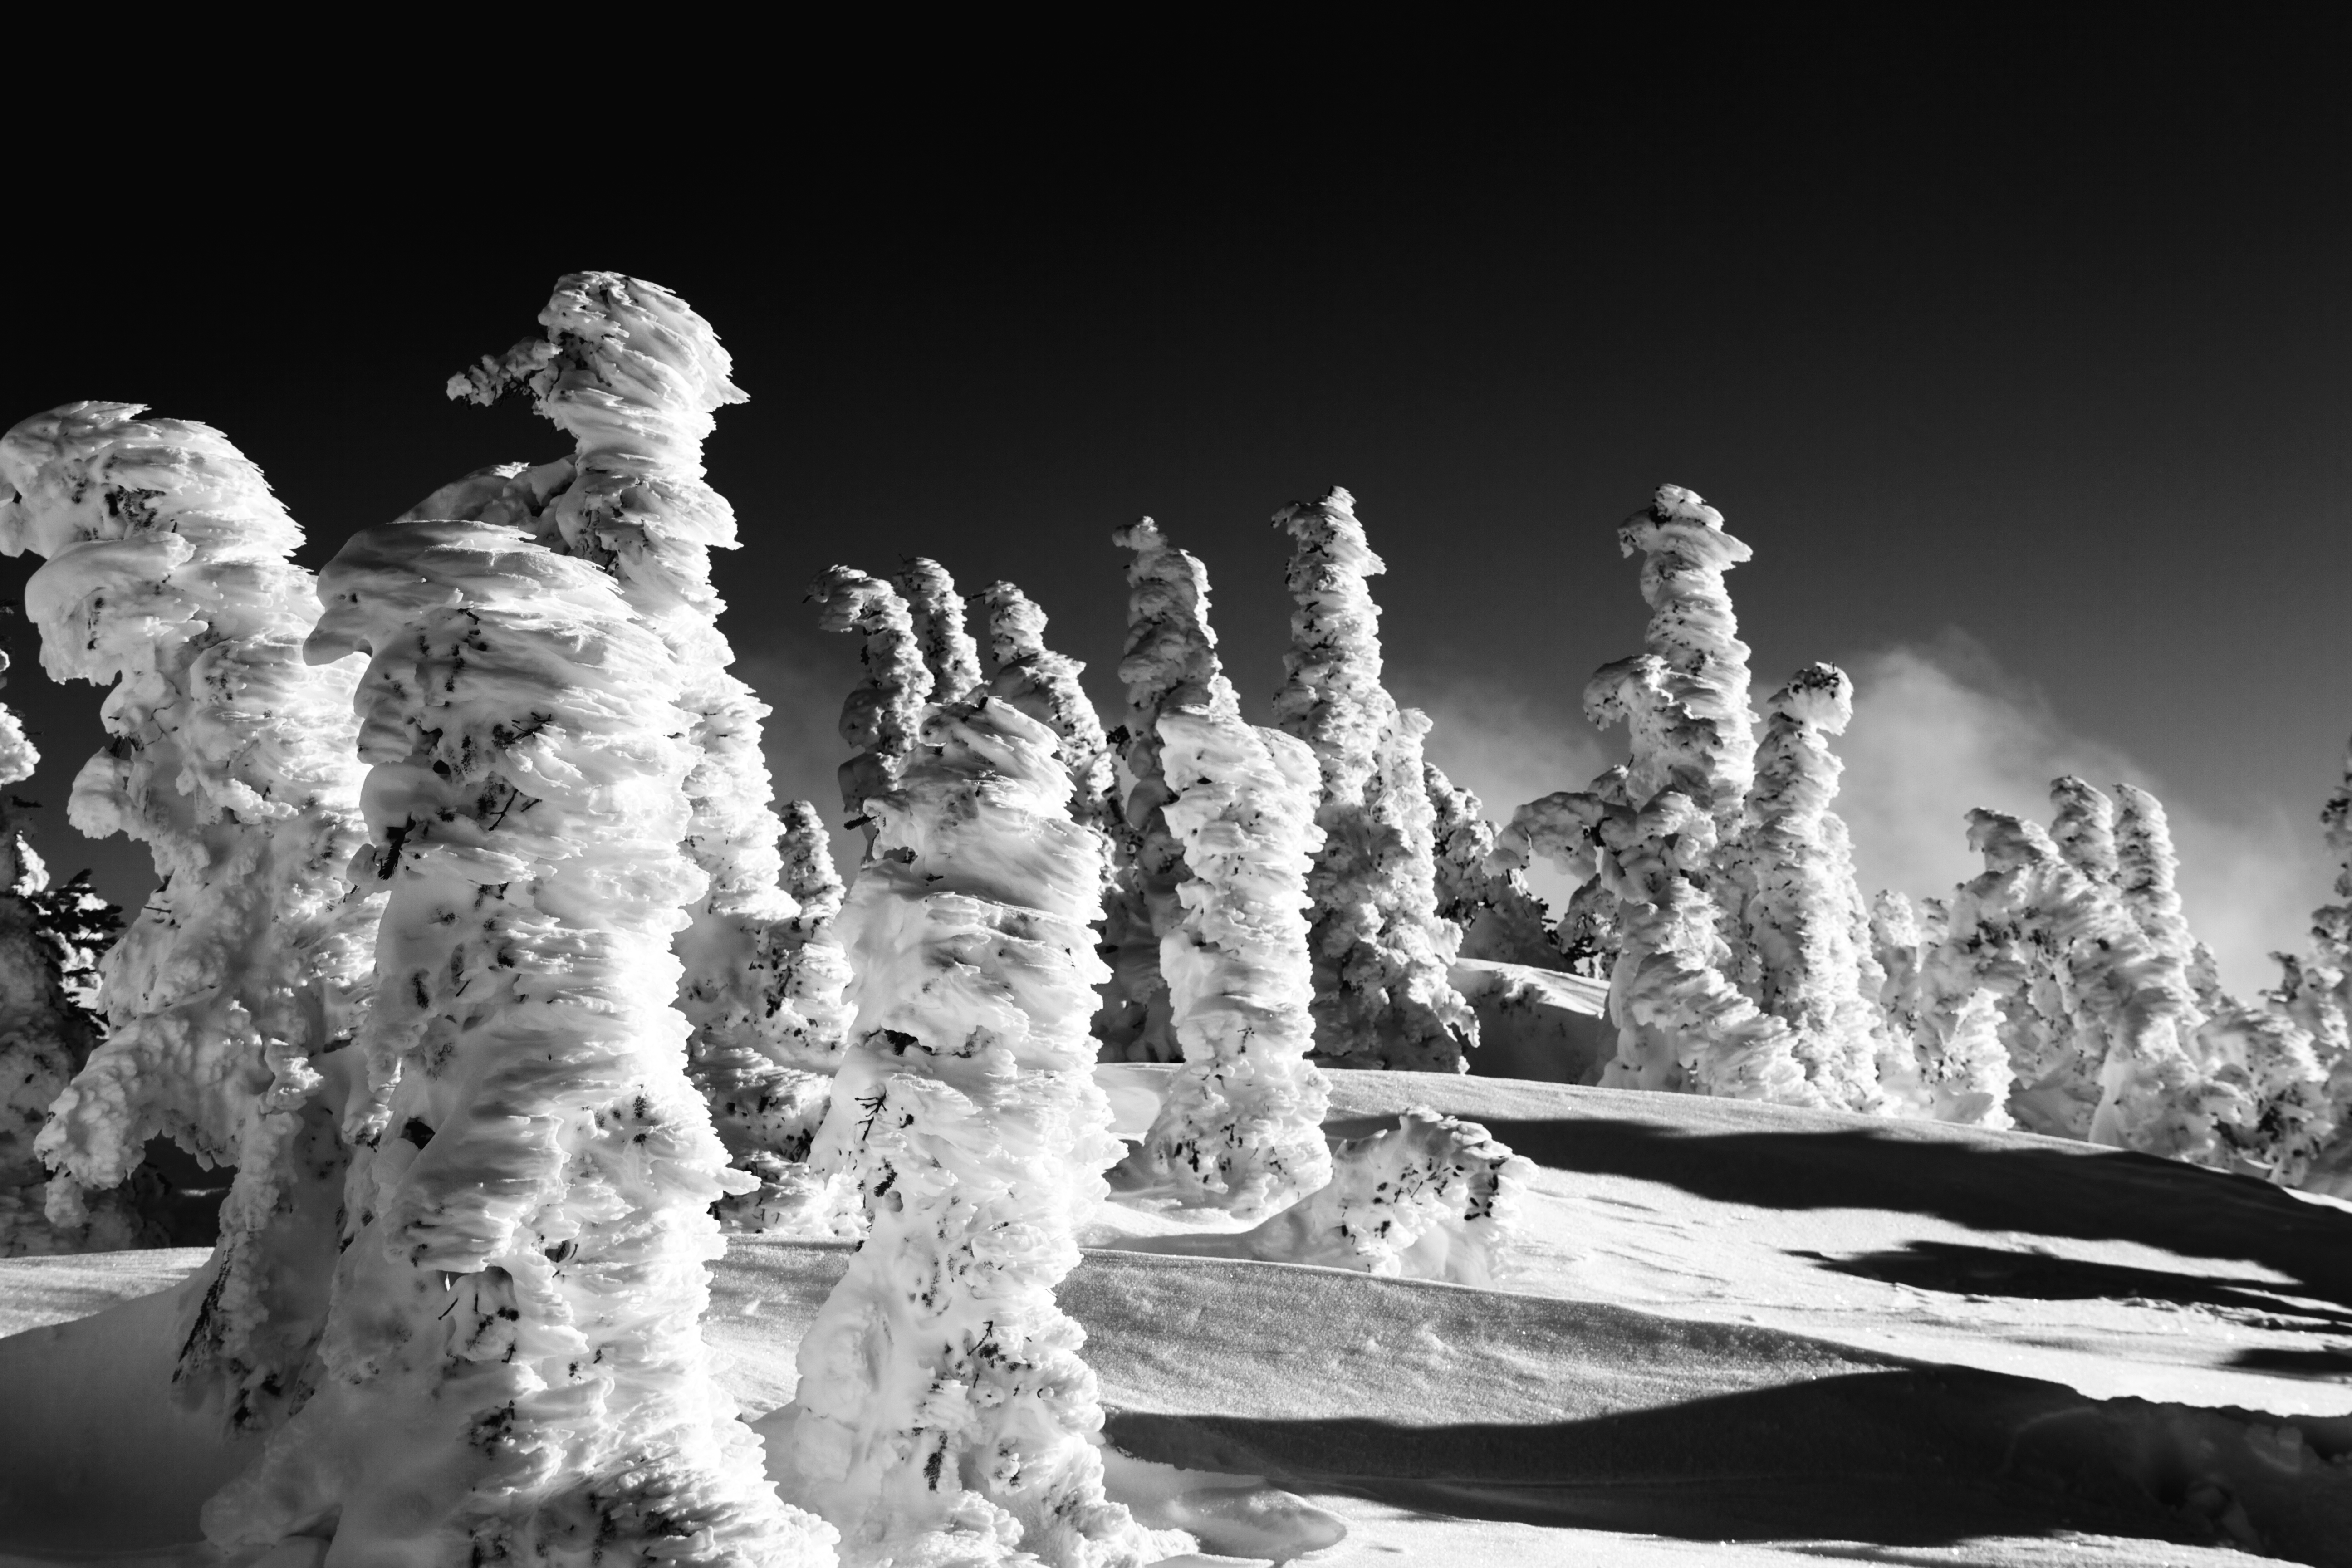
landscape, nature, creek, snow, cold, winter, black and white, ice, canon, frozen, wolf, monochrome, skiing, bw, eos, colorado, mountains, canon7d, 7d, image, tamron1750, infared, treees, monochrome photography